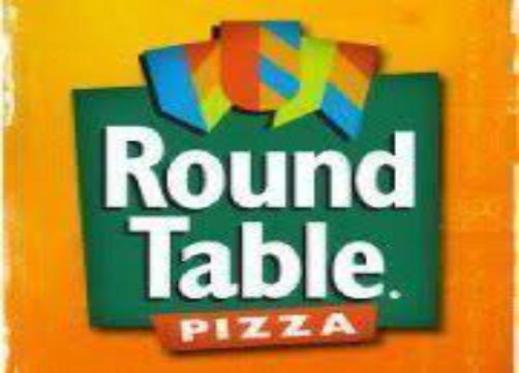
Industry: Food